Madonna of the Dry Tree

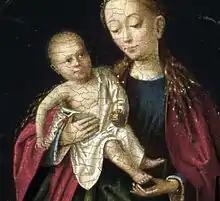
Detail showing a restless Jesus holding an orb decorated with the cross. In some accounts, his resurrection would return the leaves of the tree of life to bloom

Mary stands in the fork of the barren tree, surrounded by a spiral of thin and spiky branches forming an oval arch around her. She cradles the Christ child with her right hand and holds his dangling feet with the other. The folds of her bright red robe, with its green lining, are painted in sharp, sculptural lines. Other than a single thin band of ermine at its hem, her blue dress is plain and unadorned, and resembles the dress in Christus's "Exeter Madonna". Unusually for a Northern Renaissance Madonna, her face is individualised; her features are not soft or rounded as with idealised models, and her expression is less presupposing than earlier Madonnas. The art historian Joel Upton describes her as a "warm and human figure...very attractive, and yet serene and demure as the Mother of God."